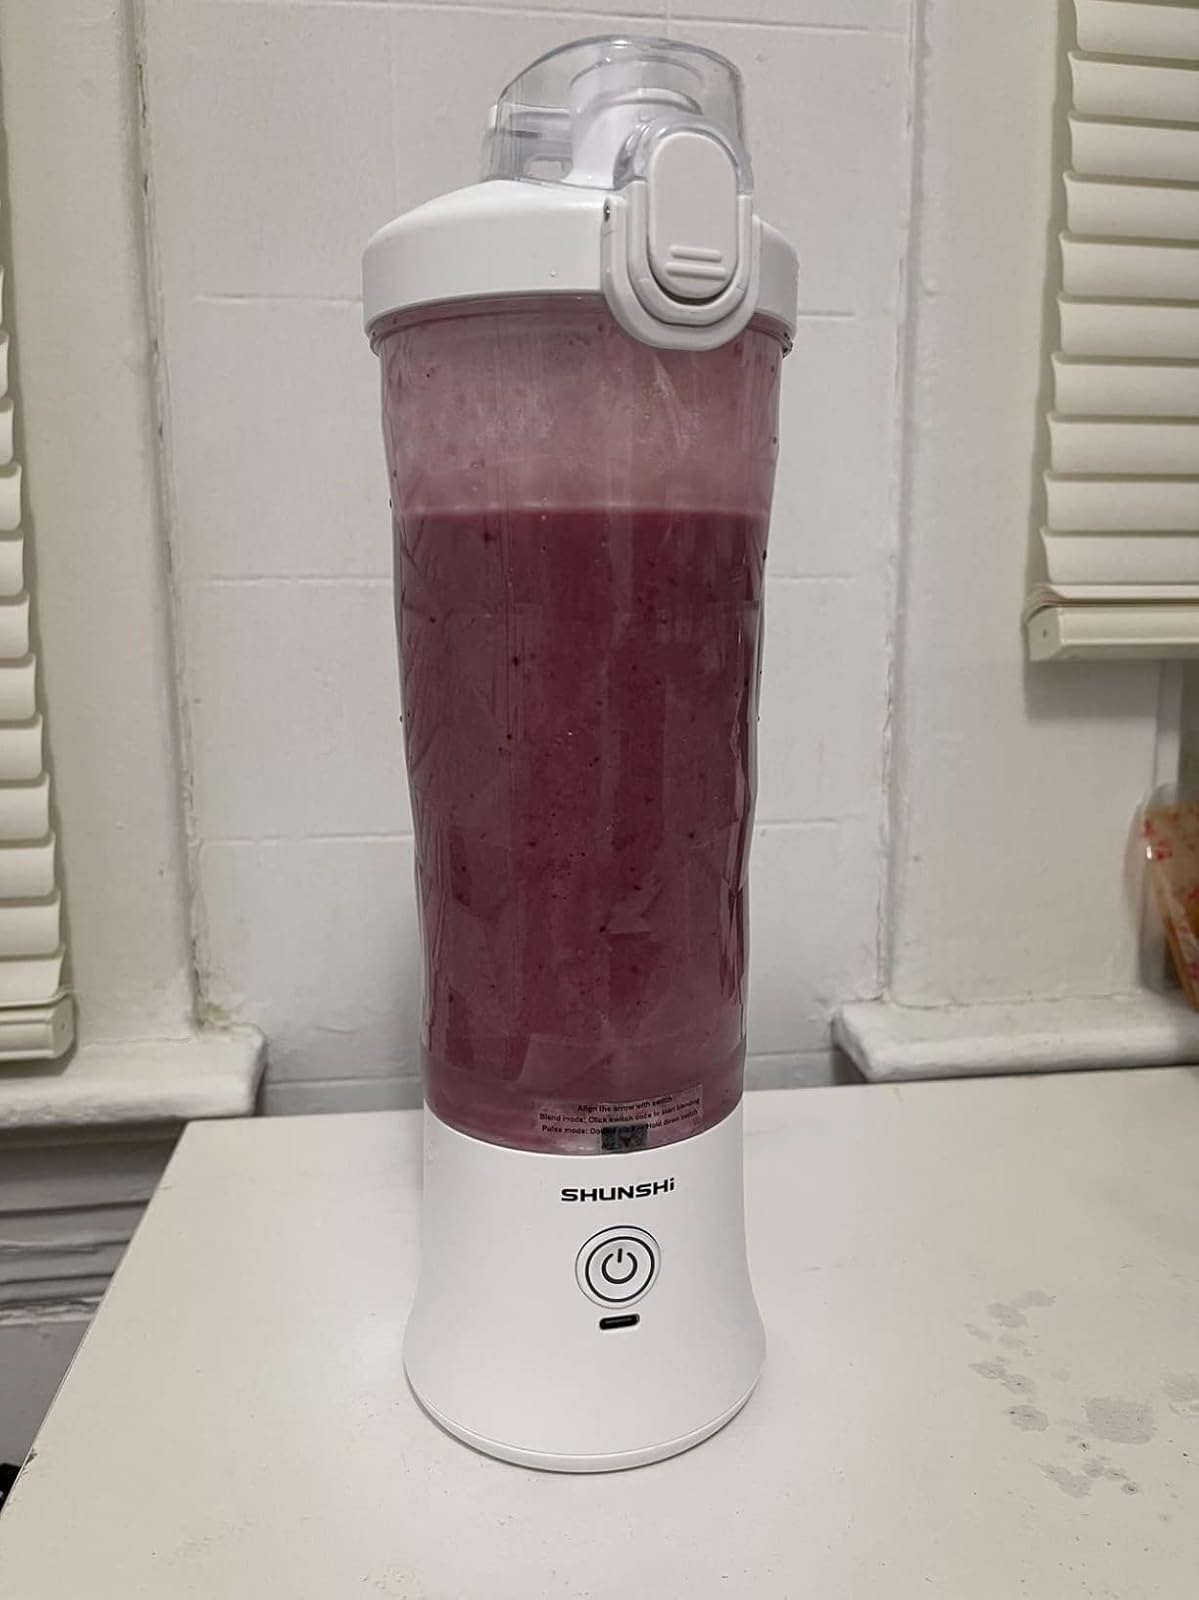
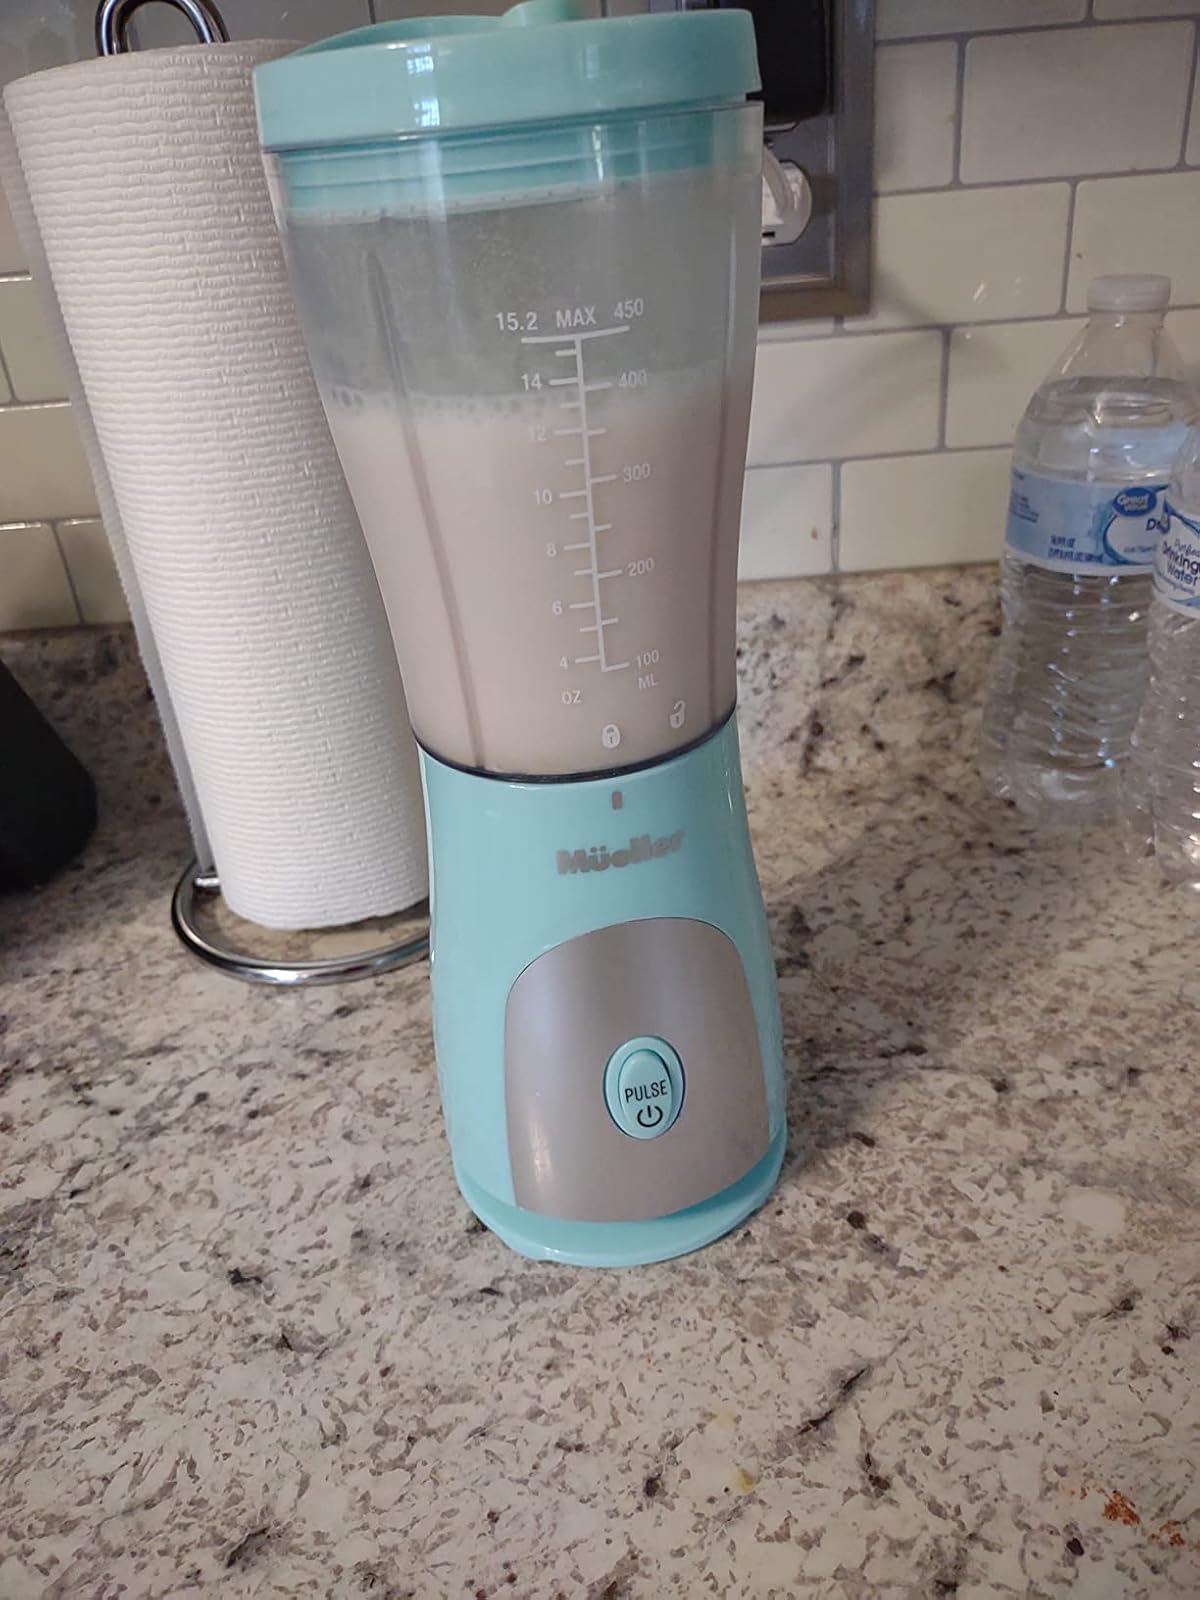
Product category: items_blender
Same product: no